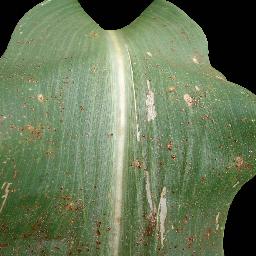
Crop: corn
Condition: (maize)_common_rust